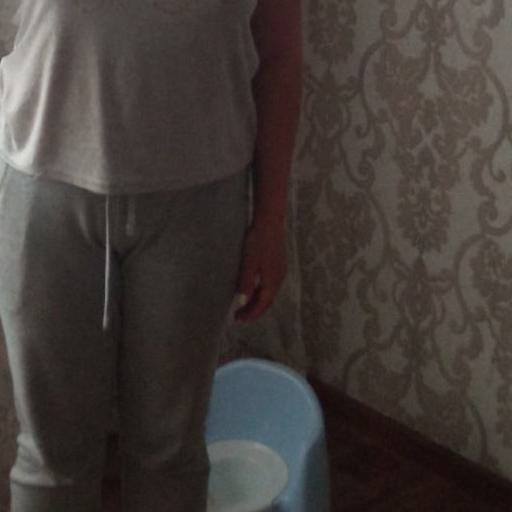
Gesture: no_gesture